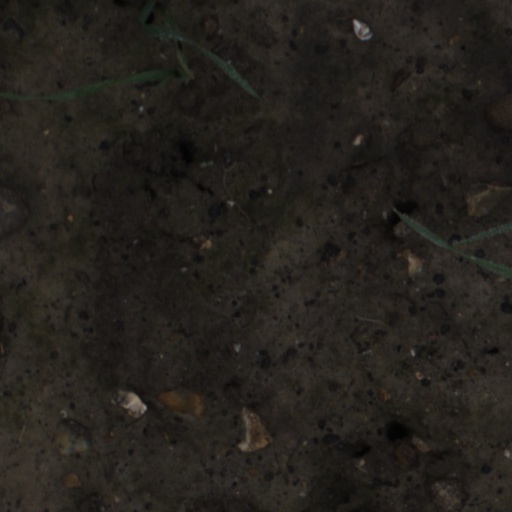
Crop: wheat